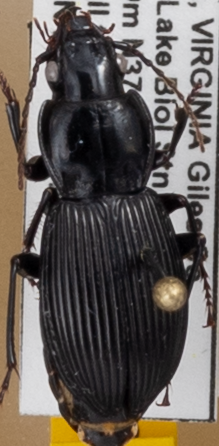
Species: Pterostichus coracinus
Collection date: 2021-07-13
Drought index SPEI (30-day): -1.372
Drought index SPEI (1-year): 0.47
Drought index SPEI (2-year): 1.16